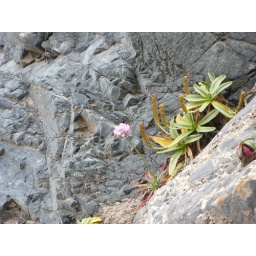
Pretty flower in side of cliff near beach (3)